1928 Grand Prix season

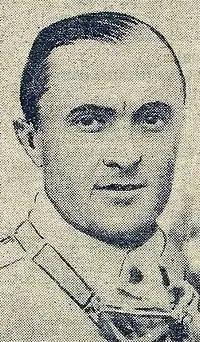
Louis Chiron, top driver of 1928

For 1928, the AIACR abandoned its 1.5-litre formula. Manufacturer interest was low, not helped by the increasing economic downturn. Instead cars would have to be between 550 and 750 kg to an open engine-formula. Originally, the World Manufacturers' Championship was planned on seven national races but as the year went on, five were cancelled and only the Indianapolis 500 and Italian Grand Prix were held. Falling under the mandatory races, the whole championship was cancelled. With the win for Bentley in the 1927 Le Mans and the success of the inaugural Mille Miglia road-race grabbing the public's attention, more races turned to sports- and touring-car racing.